Junia Claudilla

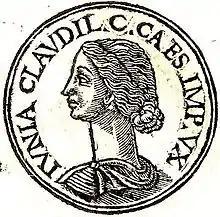
Junia Claudilla from ""Promptuarii Iconum Insigniorum""

Junia Claudilla (d. AD 34, 36 or 37), also known as Junia Claudia, was the first wife of the Roman Emperor Caligula before he came to power.